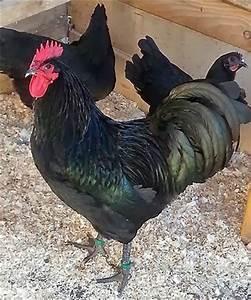
chicken